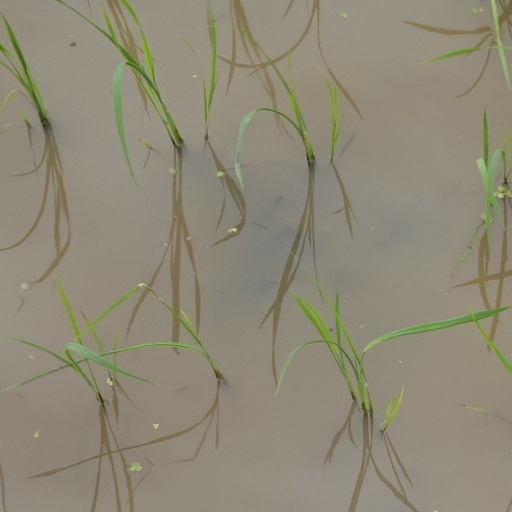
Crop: rice